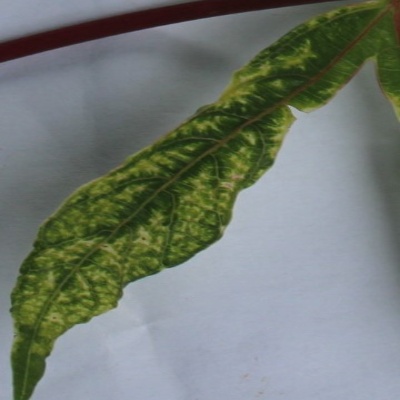
Crop: Cassava
Condition: mosaic